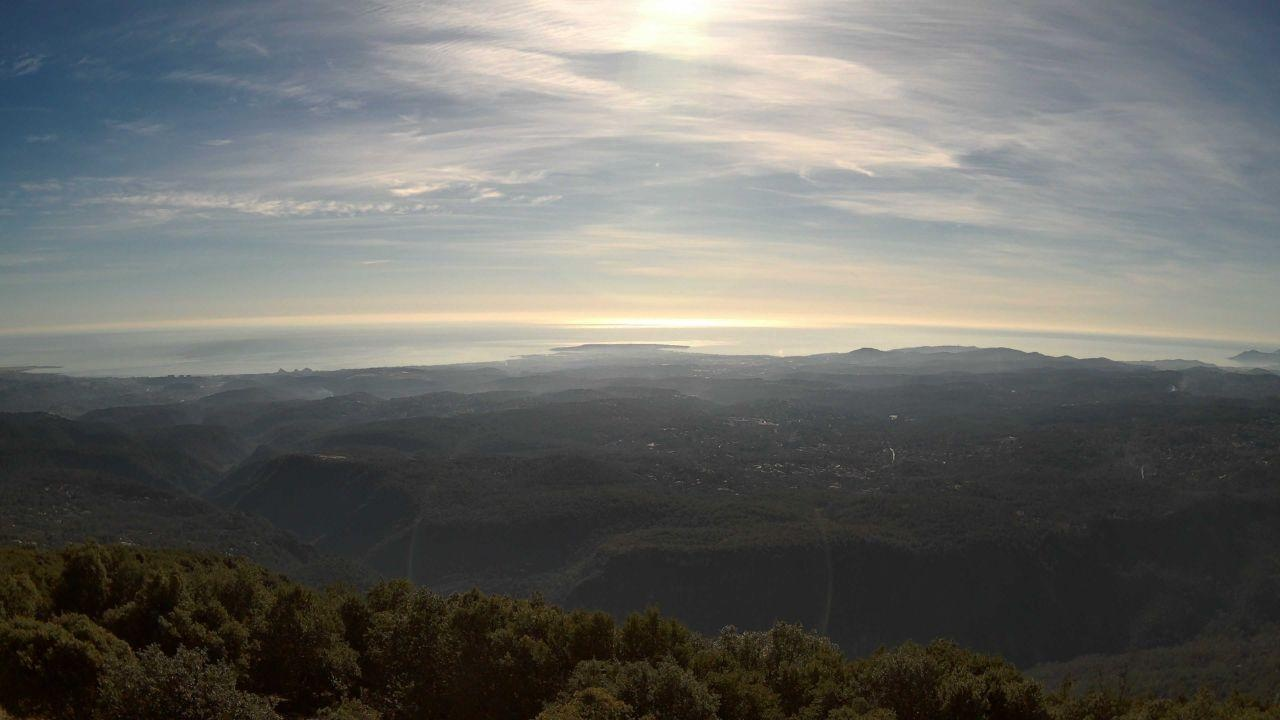
Fire: no
Smoke: yes